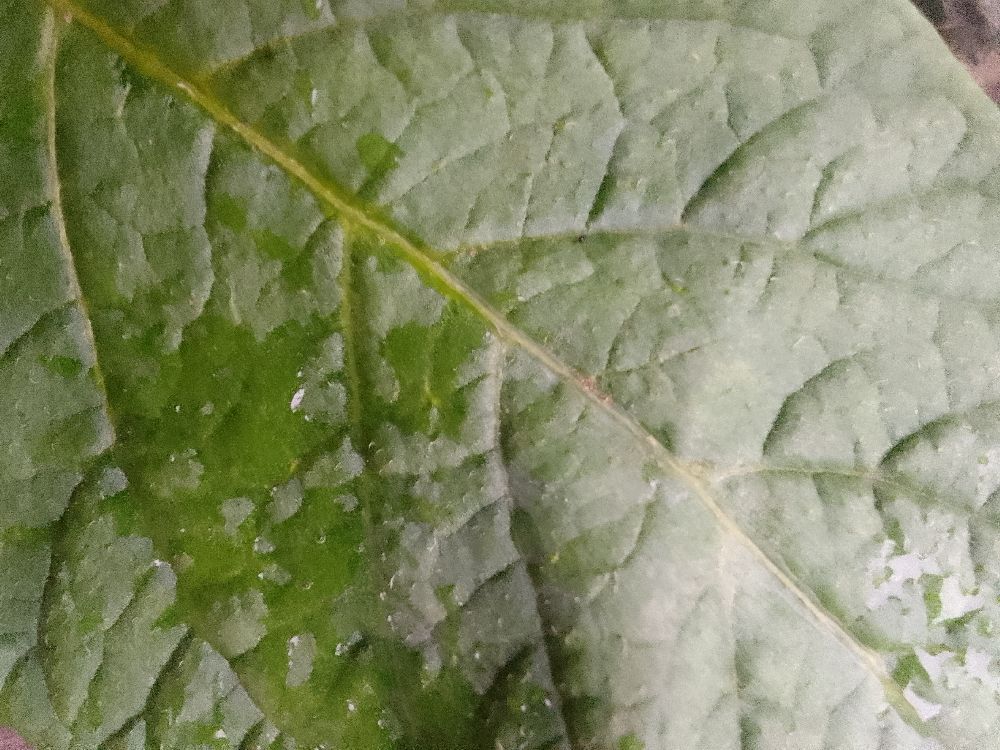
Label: Healthy